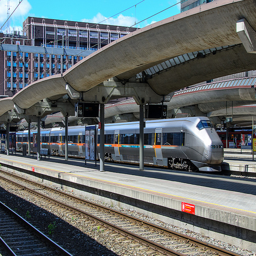
A train is under a covered track at a train station.
a train terminal with a silver train parked under
A train on the tracks at a station
A huge and sleek train pulls up to the station.
A large long train on a steel track.